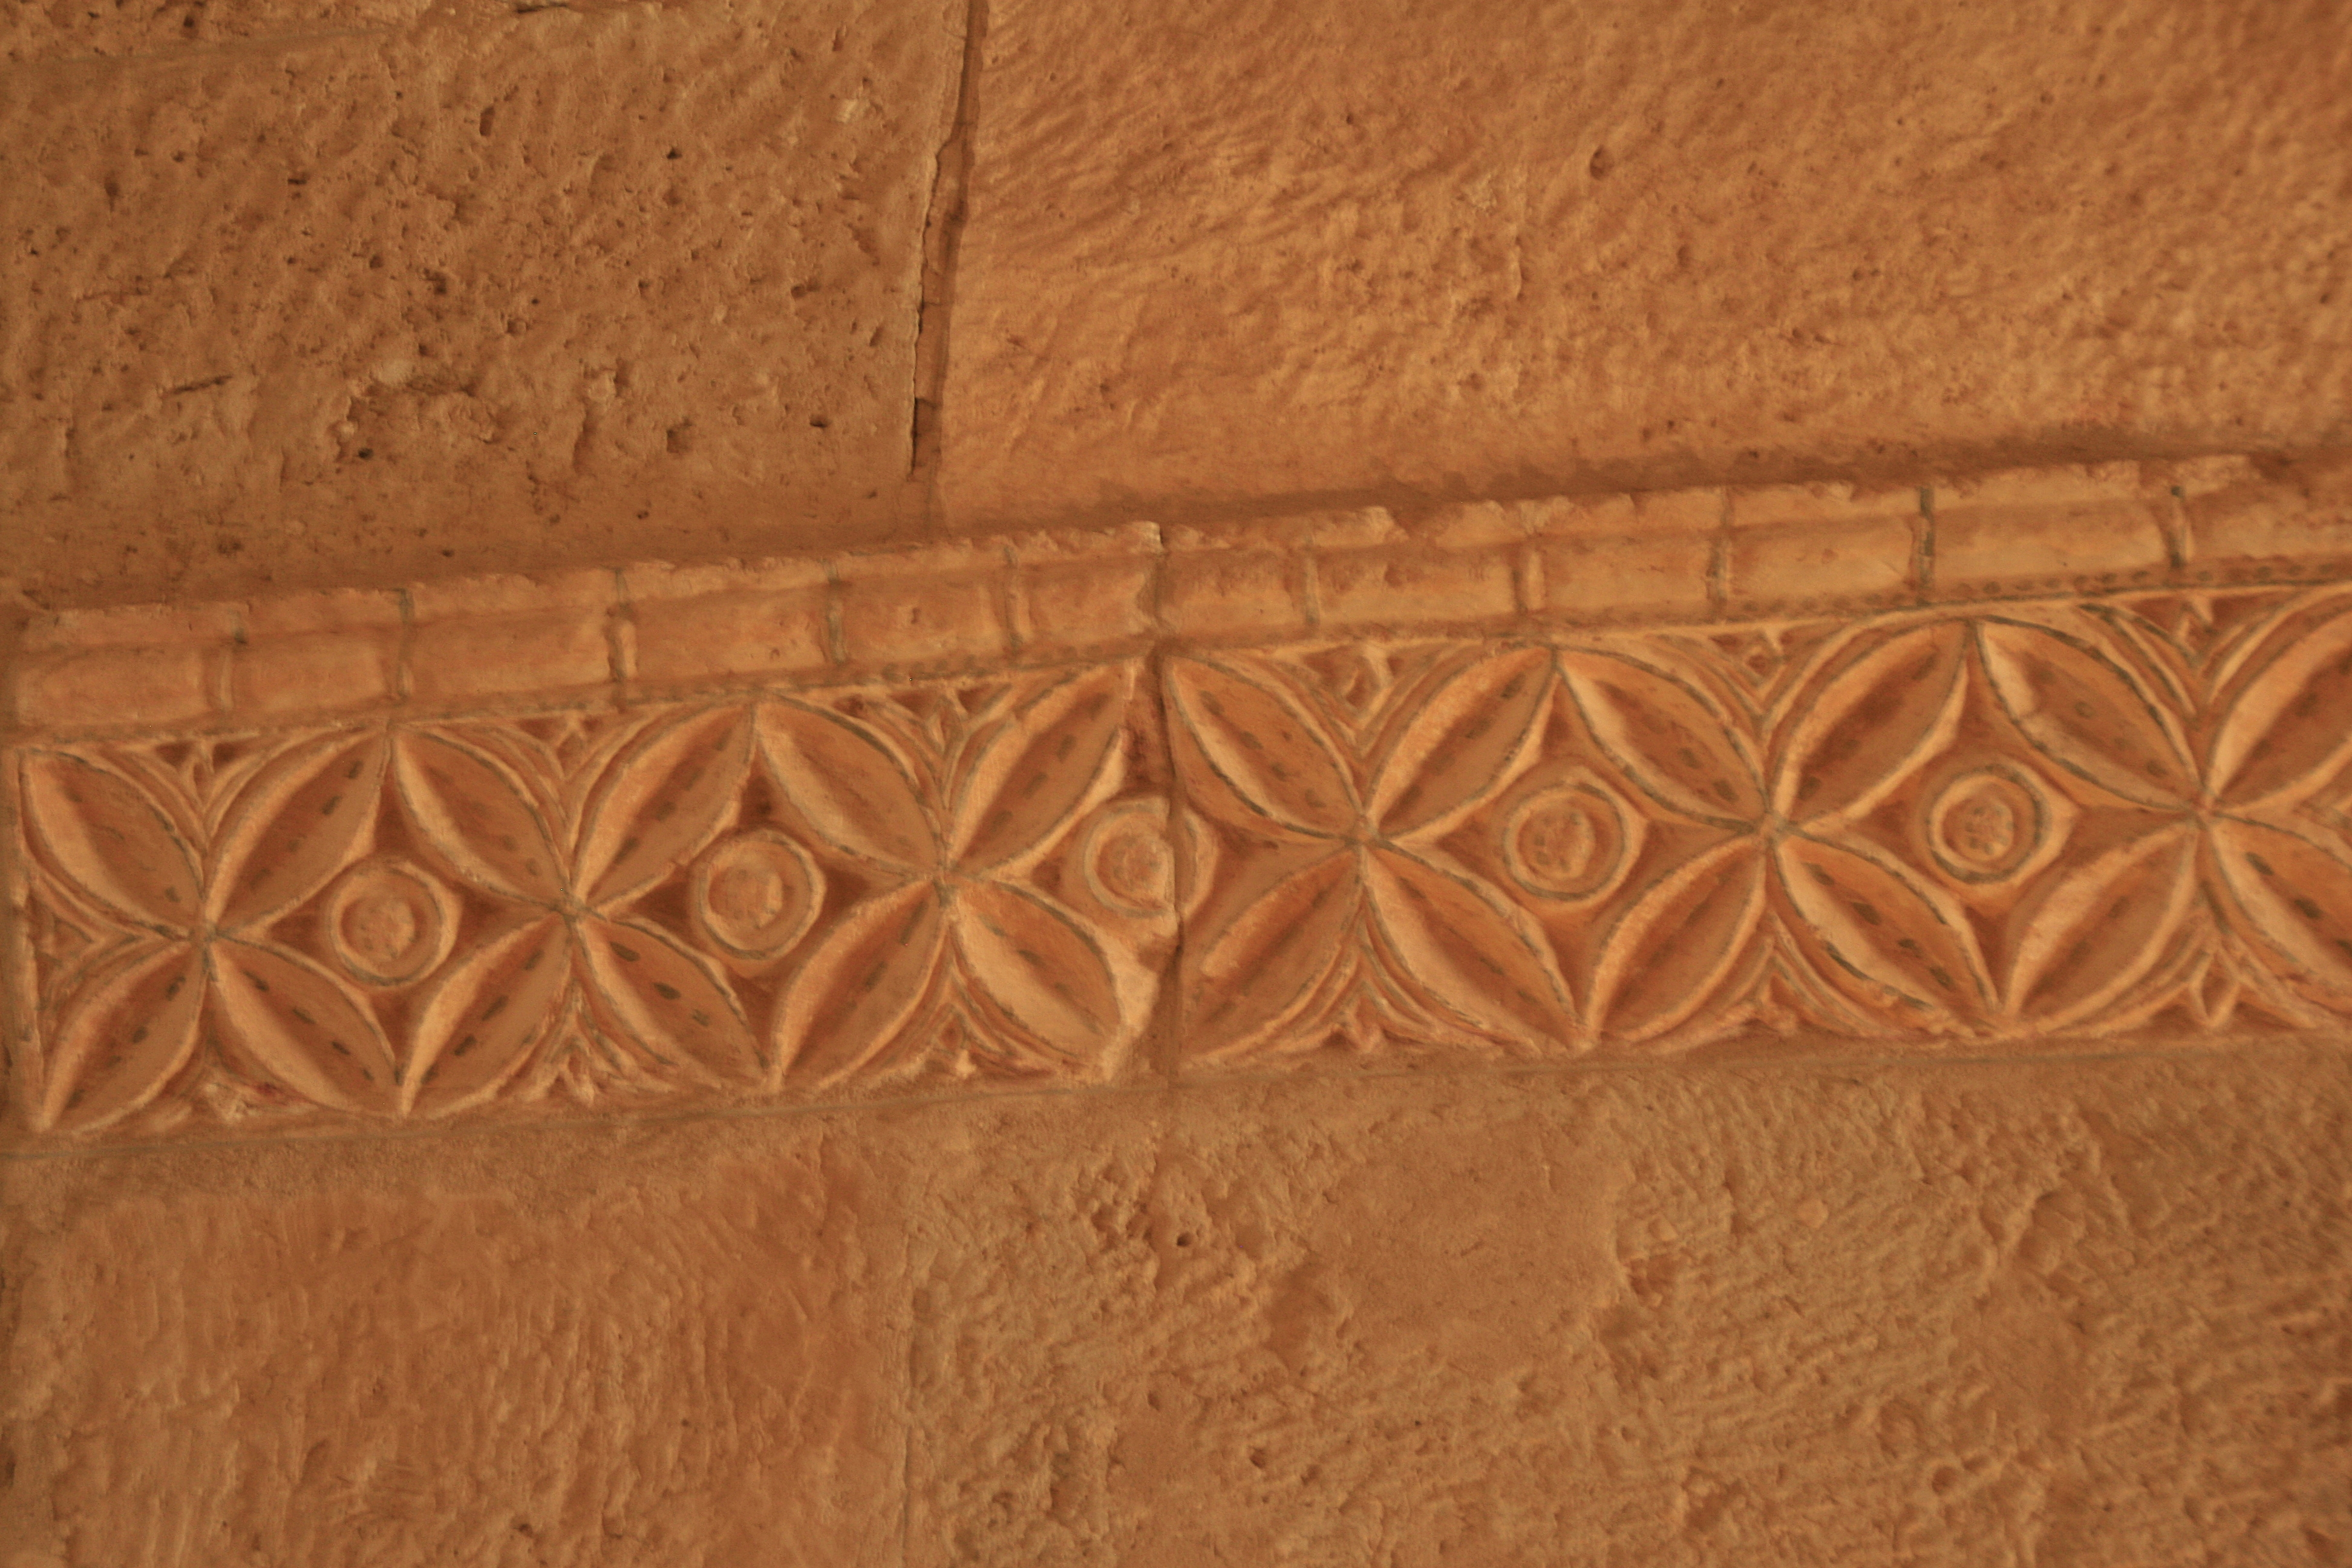
wood, texture, floor, wall, ceiling, pattern, brown, tile, brick, material, design, hardwood, palencia, miguel, verano2013, miguelrespenda, visigoda, iglesiadesanjuan, rescenvinto, brickwork, molding, plaster, flooring, ba osdecerrato, wood flooring, laminate flooring, wood stain